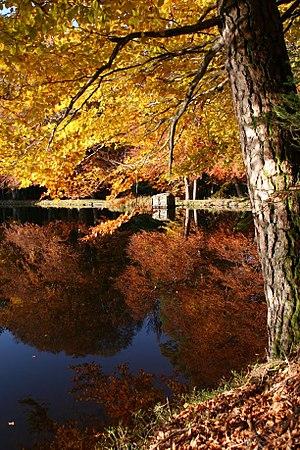
Etang de la Fargette en automne, Saint Germain l'Herm, Puy-de-Dome, France.
Saint-Germain-l'Herm est une commune française située dans le département du Puy-de-Dôme, en région Auvergne-Rhône-Alpes.